Glyn Davies (rugby union)

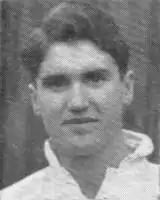

Glyn Davies (24 August 1927 – 7 November 1976) was a Welsh international rugby union fly-half who played club rugby for a large selection of clubs but most notably for Pontypridd and Cambridge University. He won eleven international caps for Wales including a win over the touring 1947 Australia team. Described as a mercurial outside half, Davies was notable for his sidestep and ability to change pace and direction with ease.